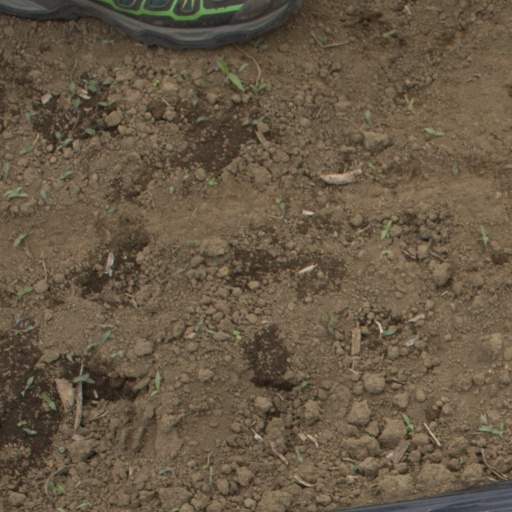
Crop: Jerusalem artichoke